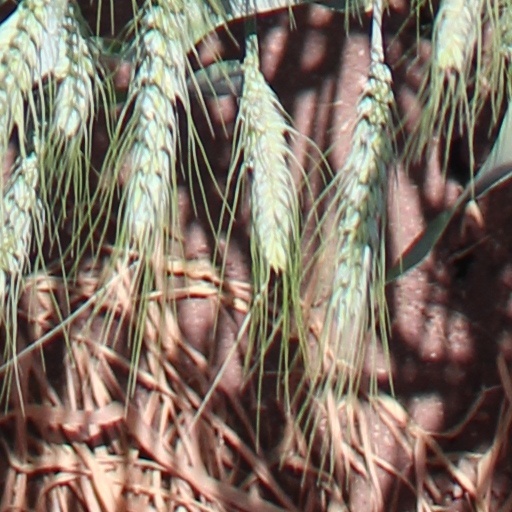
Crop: wheat